Antony, Hauts-de-Seine

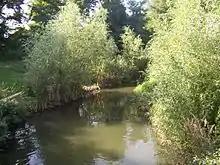
The Bièvre at the "Parc des prés" at Fresnes

The plateaux of Beauce ends in the north in an area crossed by small tributaries of the Seine. Antony is located in the extreme north-east of this area, called Hurepoix.